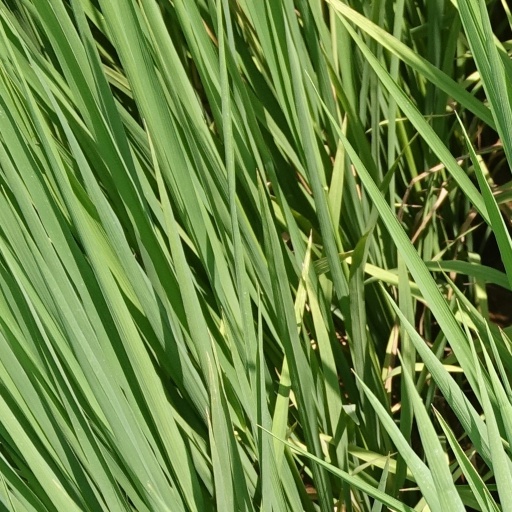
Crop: rice